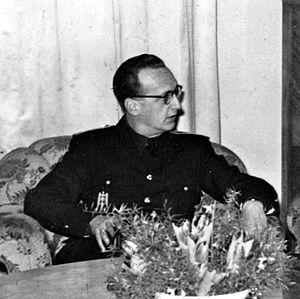
Gabriel Arias-Salgado y de Cubas est un homme politique espagnol, ministre pendant la dictature du général Franco.